Heber Valley Railroad

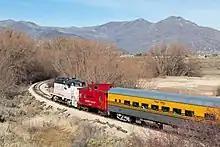
Heber Valley Railroad "North Pole Express" approaching Soldier Hollow, 2021

During the 2002 Winter Olympics the railroad was part of the "Olympic Steam Team", carrying spectators to the Soldier Hollow Olympic venue. The railroad's No. 618 and 75 steam-engines, were joined by the Nevada Northern Railway Museum's No. 93 steam-engine, in pulling eight-car trains full of passengers, to the Soldier Hollow depot where they disembarked and continued to the venue entrance on a horse-drawn sleigh. The day prior to the Opening Ceremony of the games, all three locomotives were combined into one triple-headed train, and used to transport the Olympic flame from Soldier Hollow to Heber City as part of the torch relay. The railroad would acquire Columbia Steel No. 300 from the Geneva Recreation Assoction in 2003 to bring to Heber as a potential restoration candidate, but plans to restore the engine were dropped upon full inspection of the engine and shortly afterwards the departure of then Chief Mechanical Officer John Rimmasch from the railroad. In 2010, UP No. 618 would be taken out of service at the end of its federal boiler ticket, bringing a temporary end to steam services on the line. The railroad would be featured in a 2012 music video by The Piano Guys for their song "Code Name Vivaldi", and the group would return to perform at the railroad in a benefit concert later the same year. In 2013 a former railroad inspector would publicly accuse the railroad of firing him as a whistleblower regarding what he claimed were poor maintenance conditions; which the railroad denied referencing their Federal Railroad Administration safety records. By 2015 the railroad had assessed a need for over $2 Million in track repairs and safety updates to improve the railroad's condition.